Long Beach (Nelson Island)

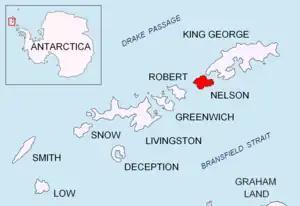
Location of Nelson Island in the South Shetland Islands

Long Beach is the ice-free beach on the southwest coast of Nelson Island in the South Shetland Islands, Antarctica, extending 1 km northwards from Ross Point. Its surface area is 24.7 ha. The area was visited by early 19th century sealers.